Cemetery of San Fernando

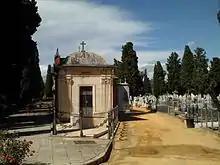
On the left, the pantheon of the Riquelme family, designed in 1888 by Juan Talavera de la Vega.

Between 1800 and 1801, there was an epidemic of yellow fever in the city that killed some 14,000 people. This led to the creation of a large temporary cemetery near the hospital St. Lázaro.